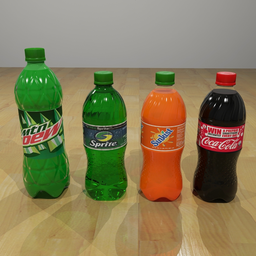
Label: plastic